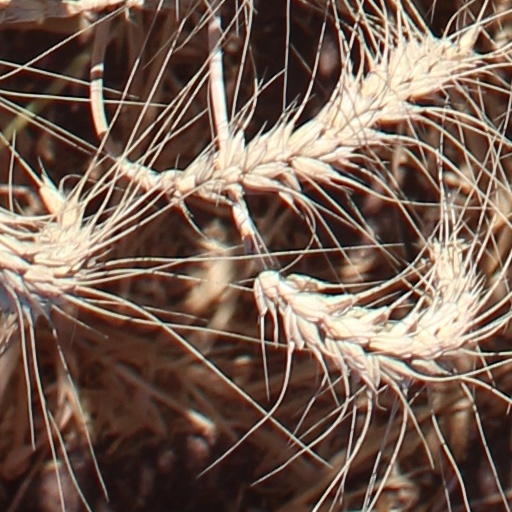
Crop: wheat